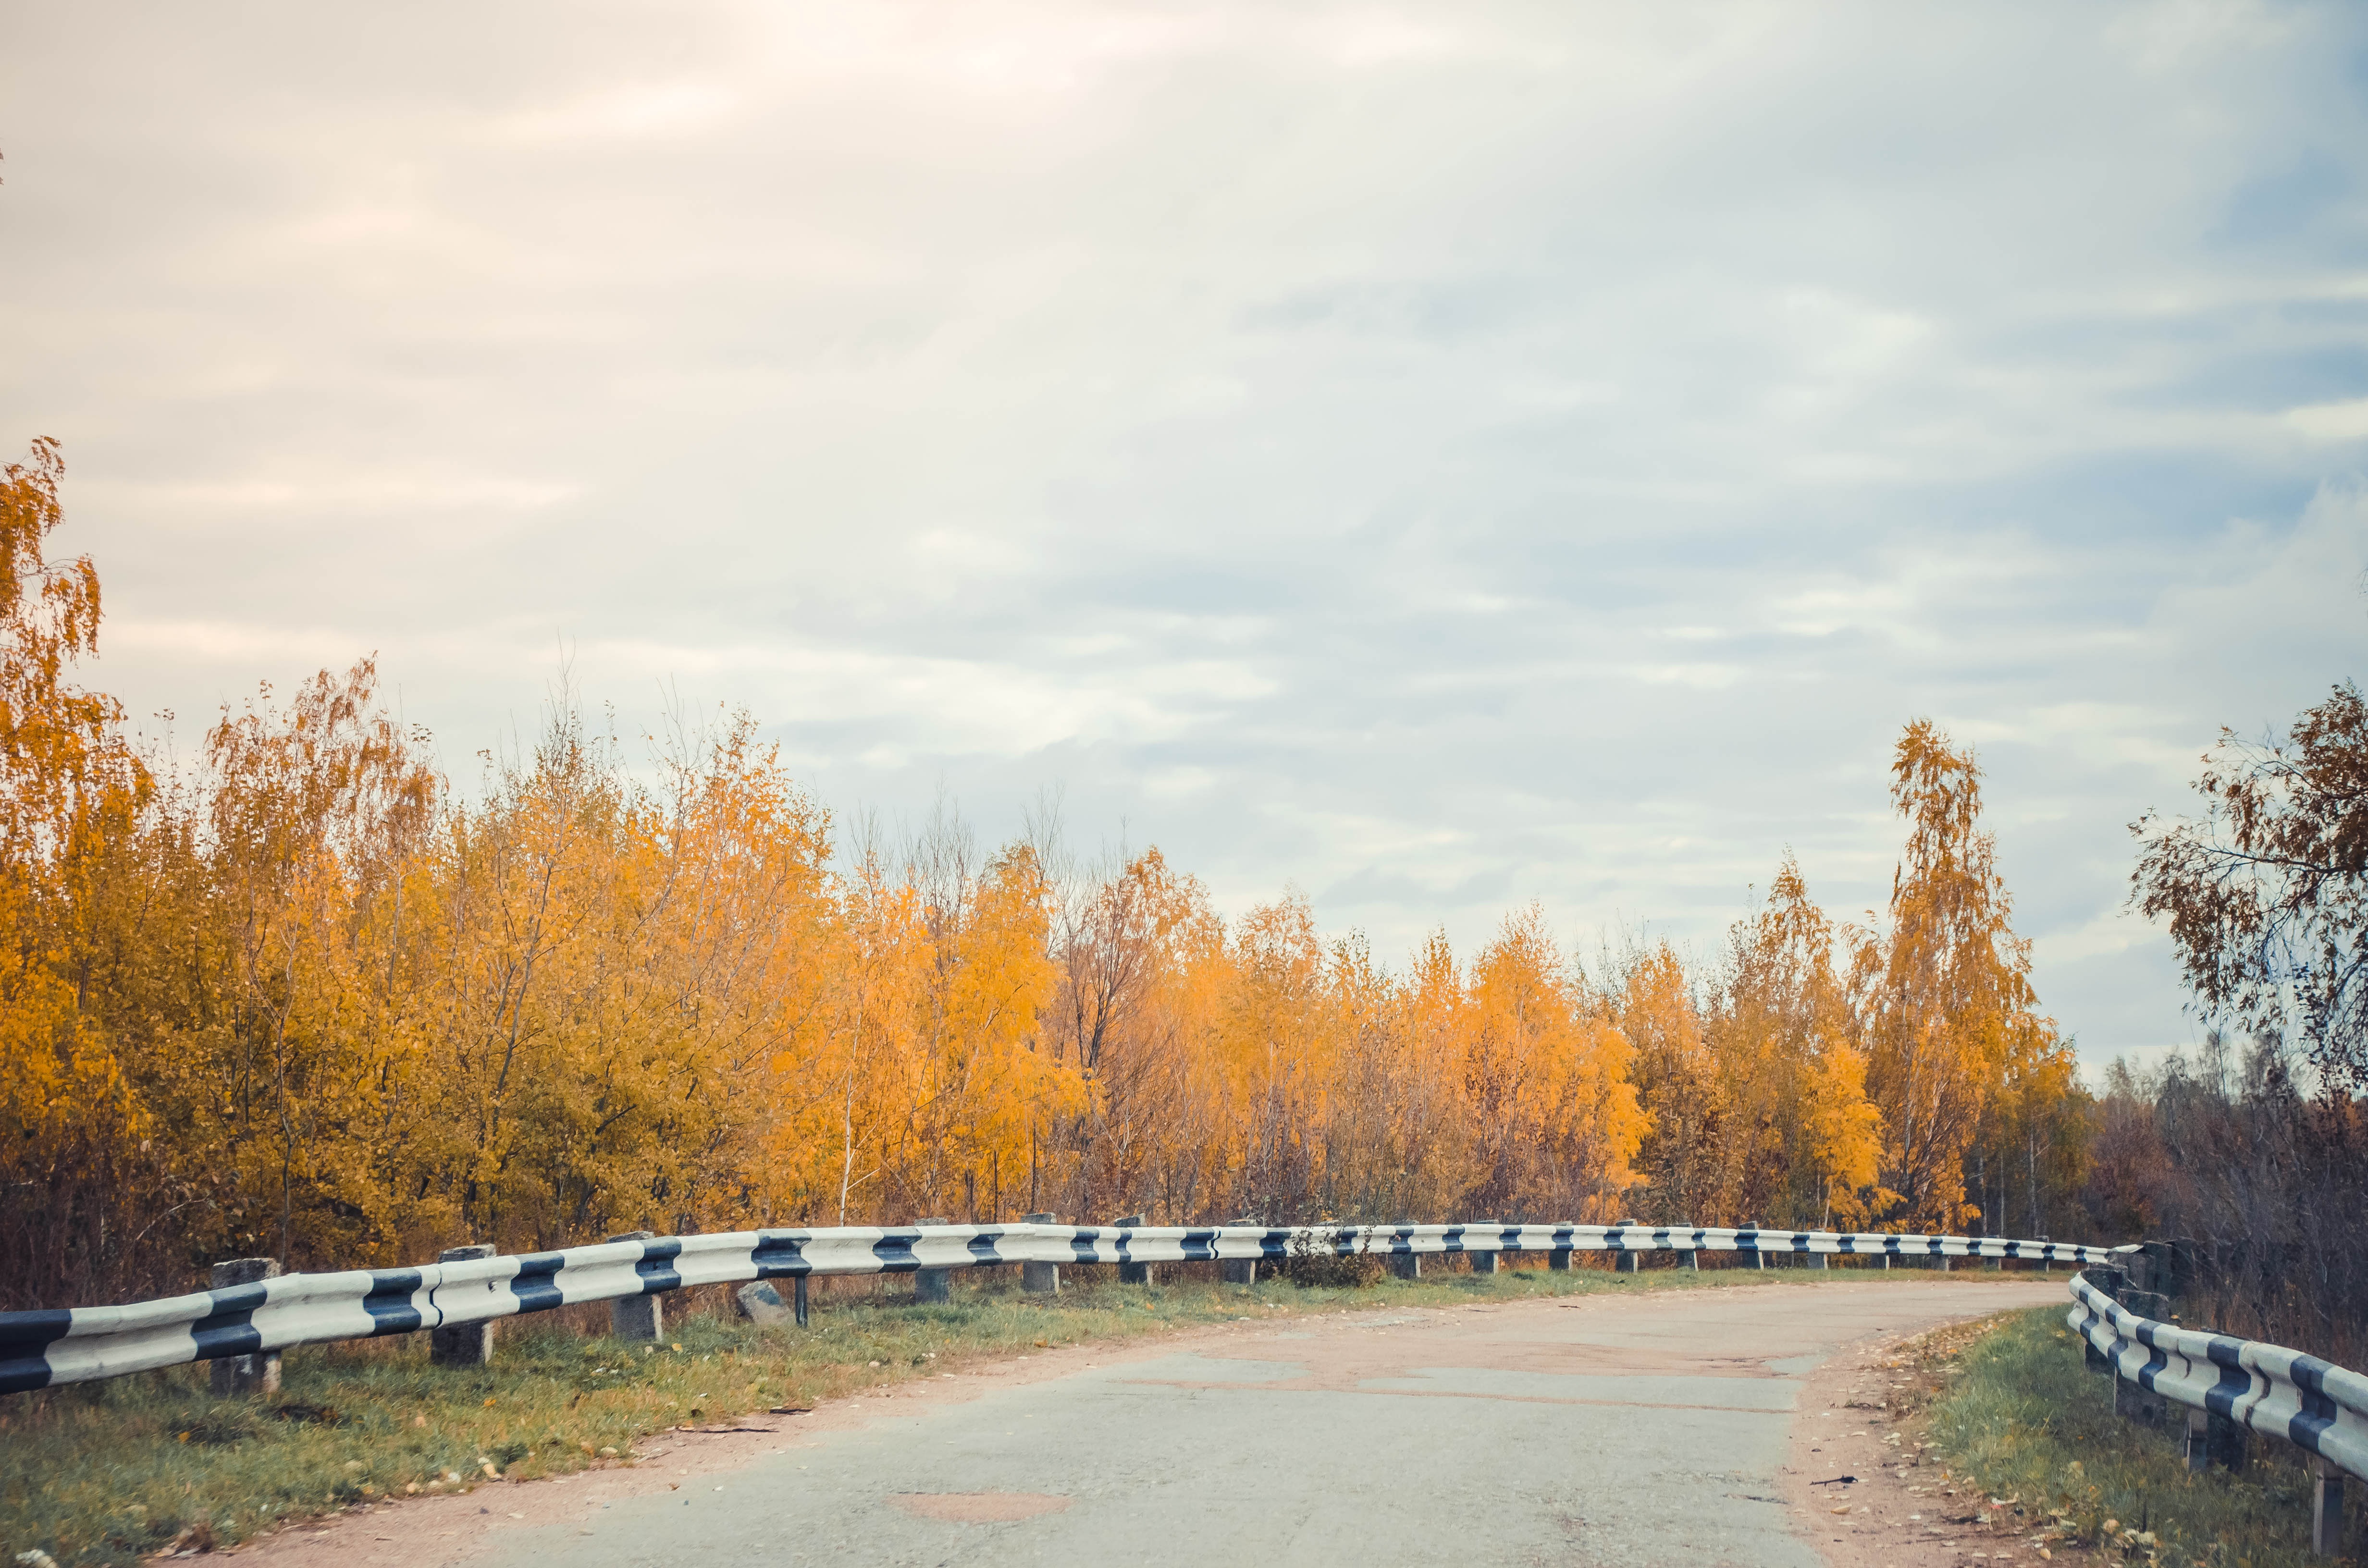
landscape, tree, nature, winter, cloud, plant, sky, road, morning, leaf, highway, dusk, transport, foliage, evening, autumn, park, season, leaves, infrastructure, russia, fall colors, yellow leaves, golden autumn, siberia, forest road, autumn nature, rural area, atmospheric phenomenon, woody plant